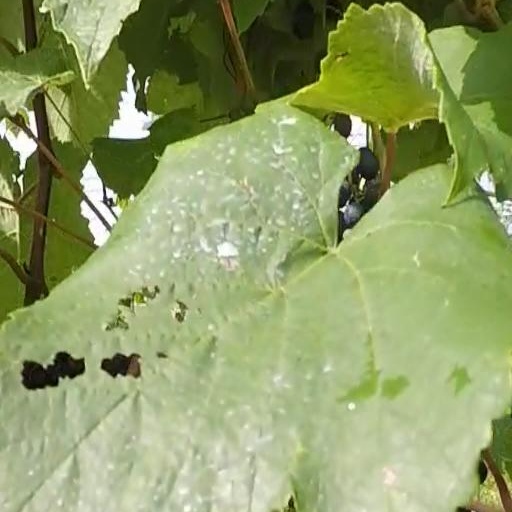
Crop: grape